Jaap Schrieke

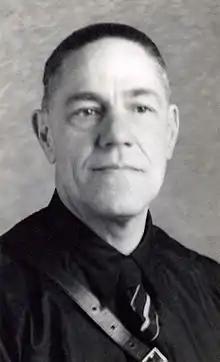
Prof. J.J. Schrieke

Jacobus Johannes 'Jaap' Schrieke (17 October 1884 – 15 April 1976) was a Dutch administrator, jurist, and collaborator who served as Secretary-General of the Dutch Ministry of Justice during the German occupation of the Netherlands. He was also the brother of the Dutch jurist and politician Bep Schrieke who briefly served as minister of education during the fifth Colijn government in 1939.